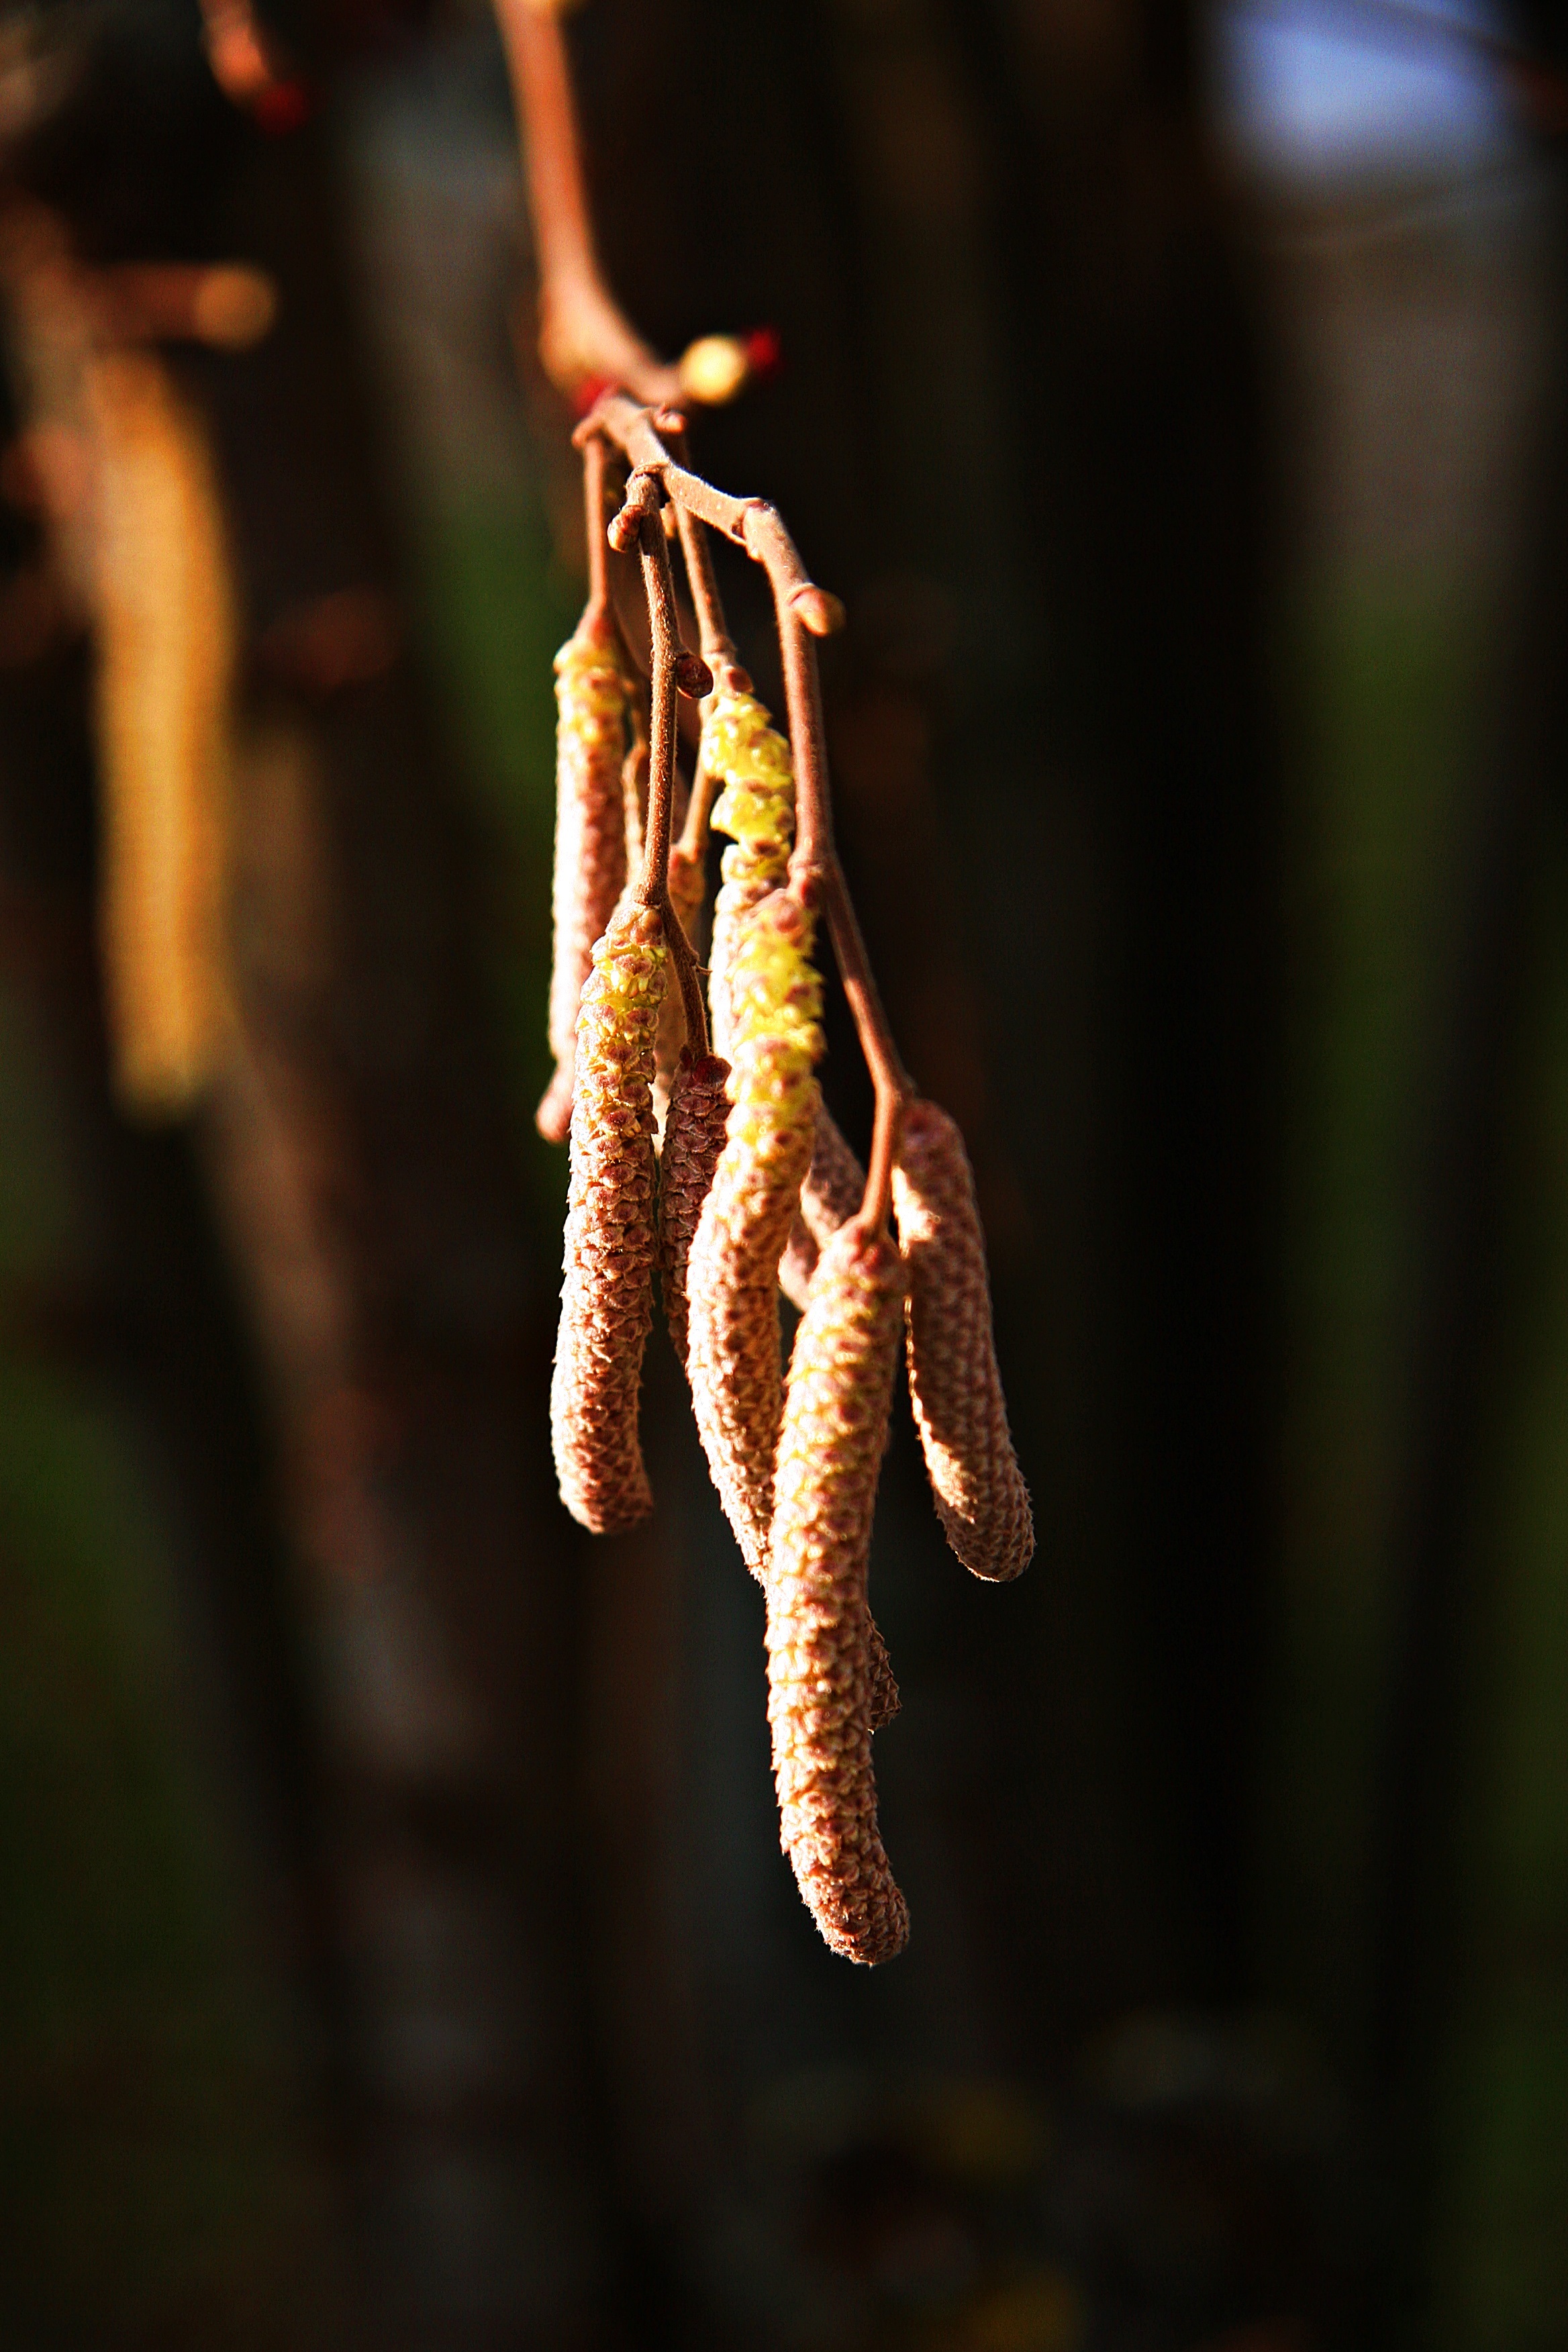
nature, branch, plant, sun, photography, leaf, flower, bush, shadow, flora, close up, bud, hazel, macro photography, plant stem